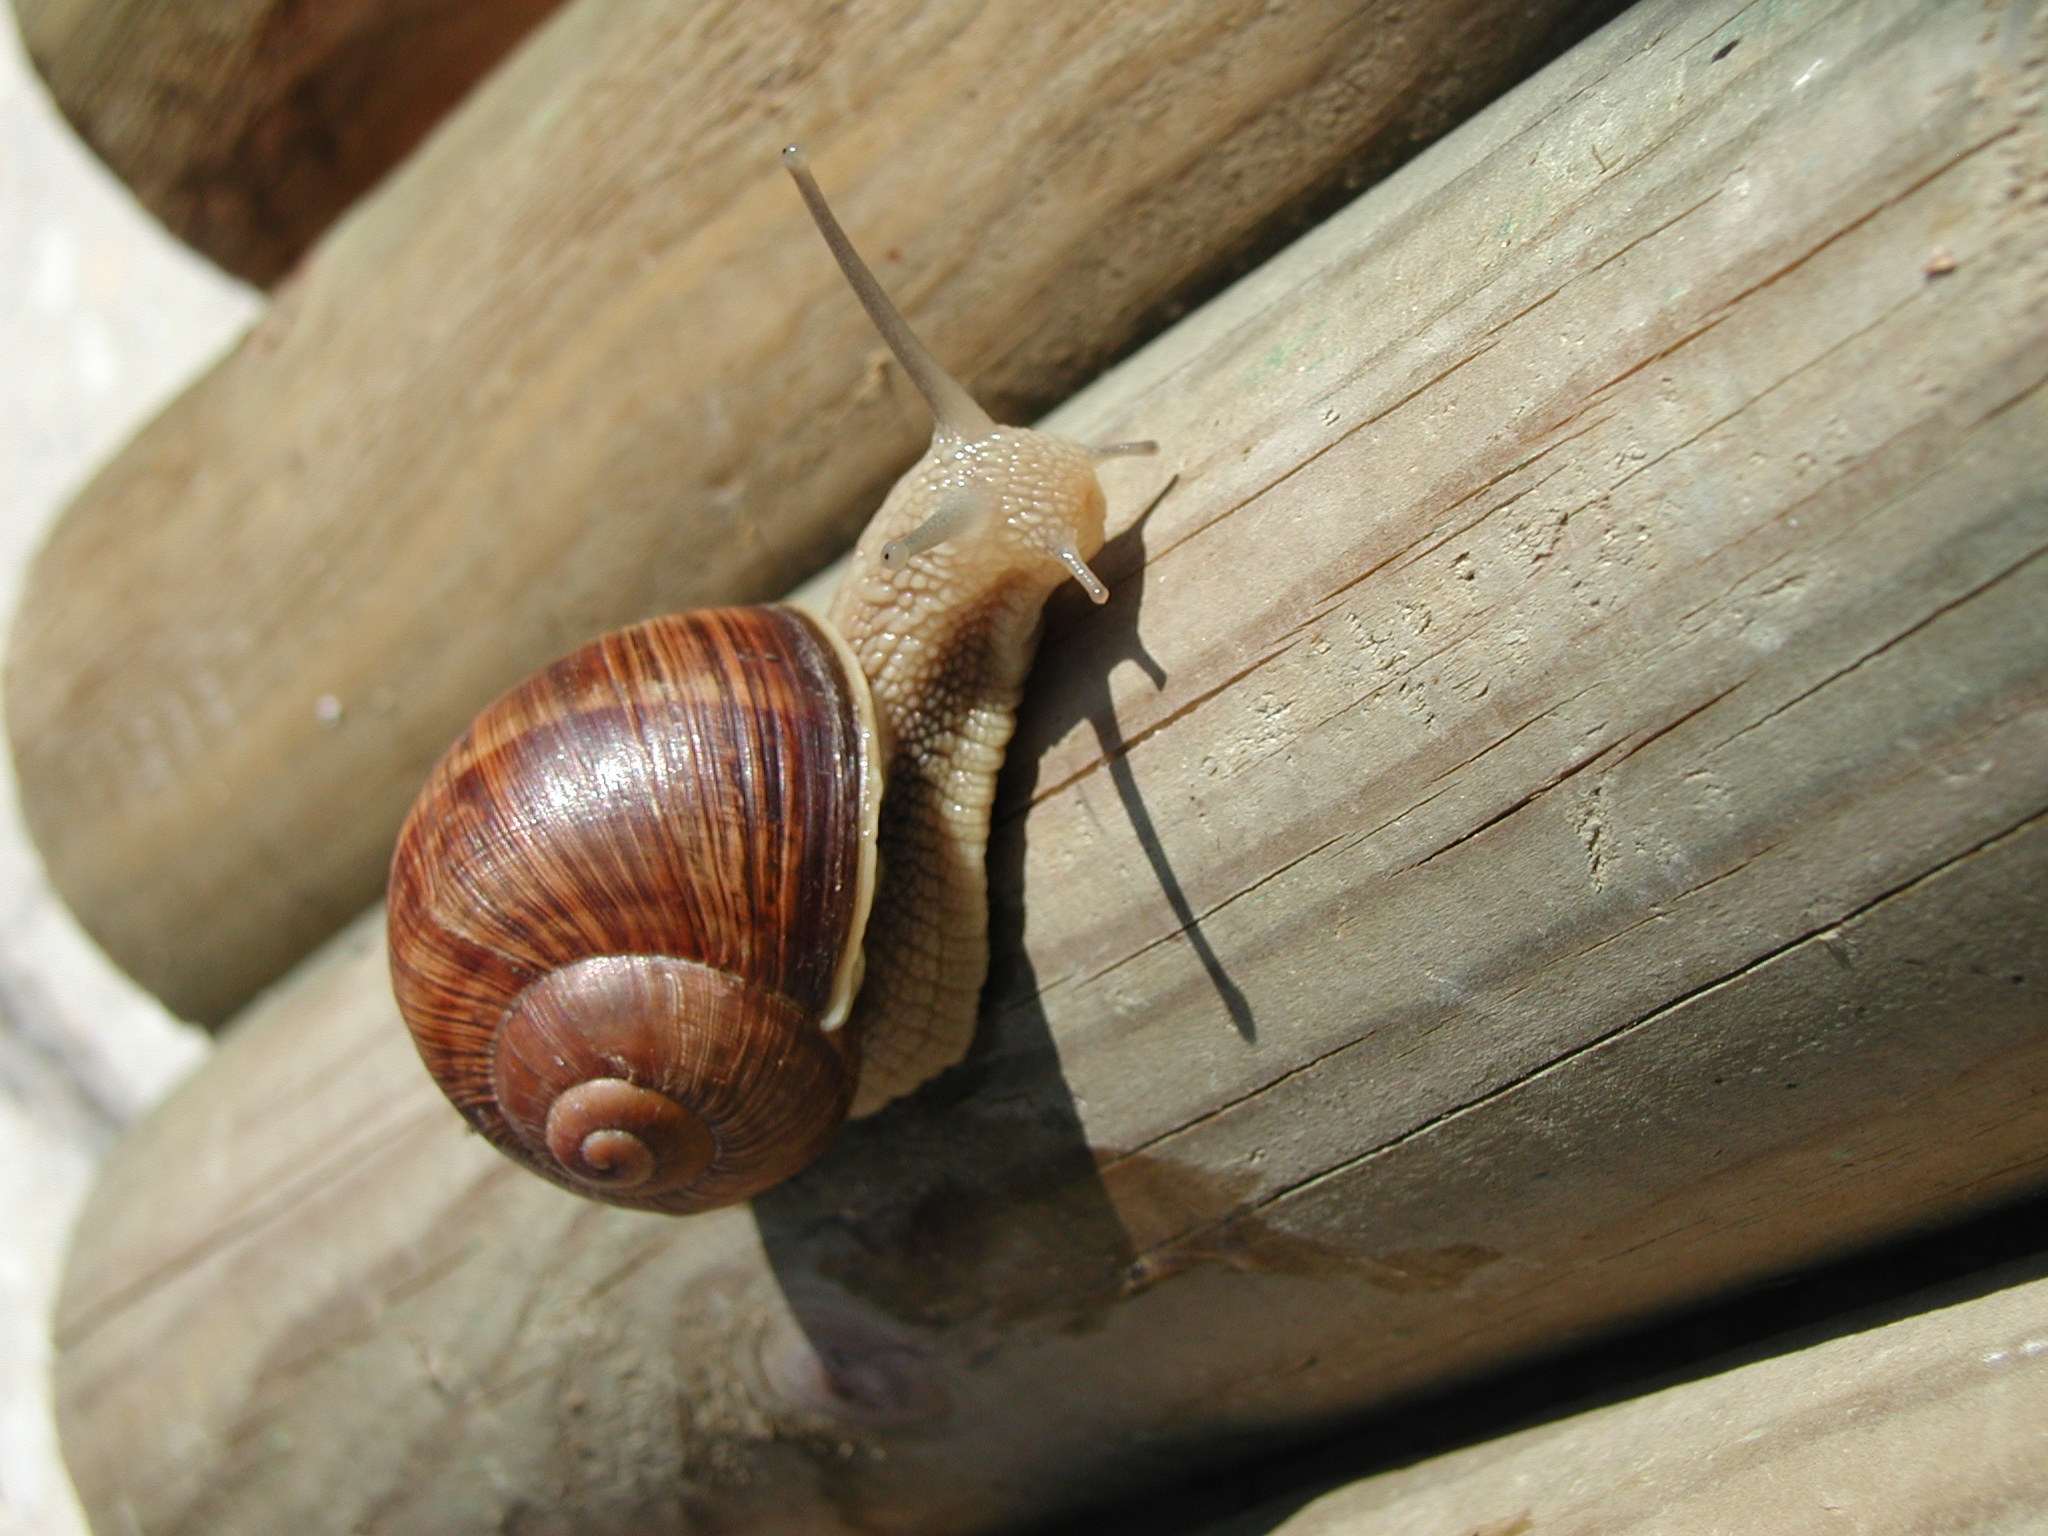
nature, wood, insect, fauna, invertebrate, seashell, close up, snail, scallop, the sun, molluscs, schnecken, antennae, macro photography, molluscum, sea snail, snails and slugs